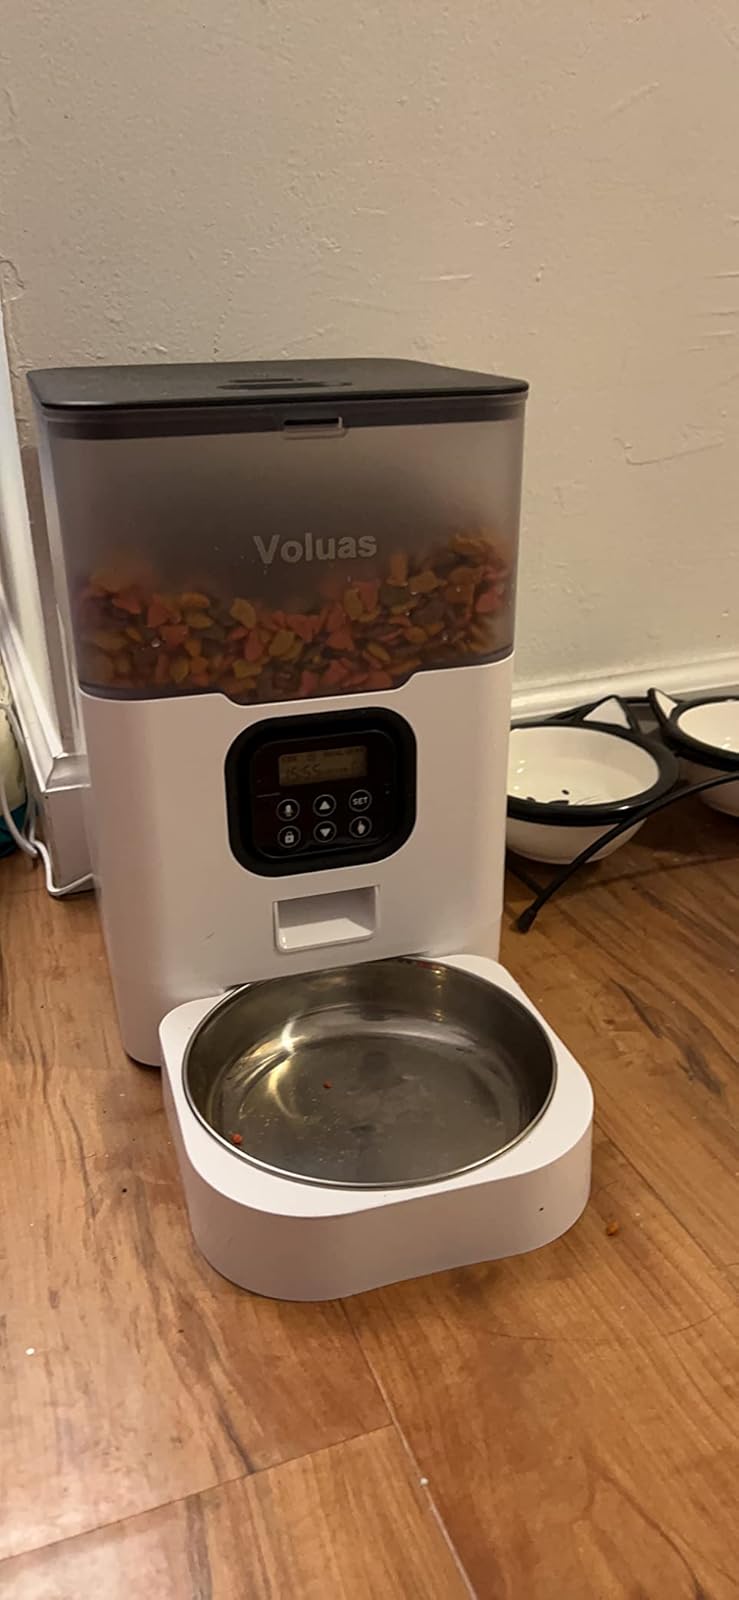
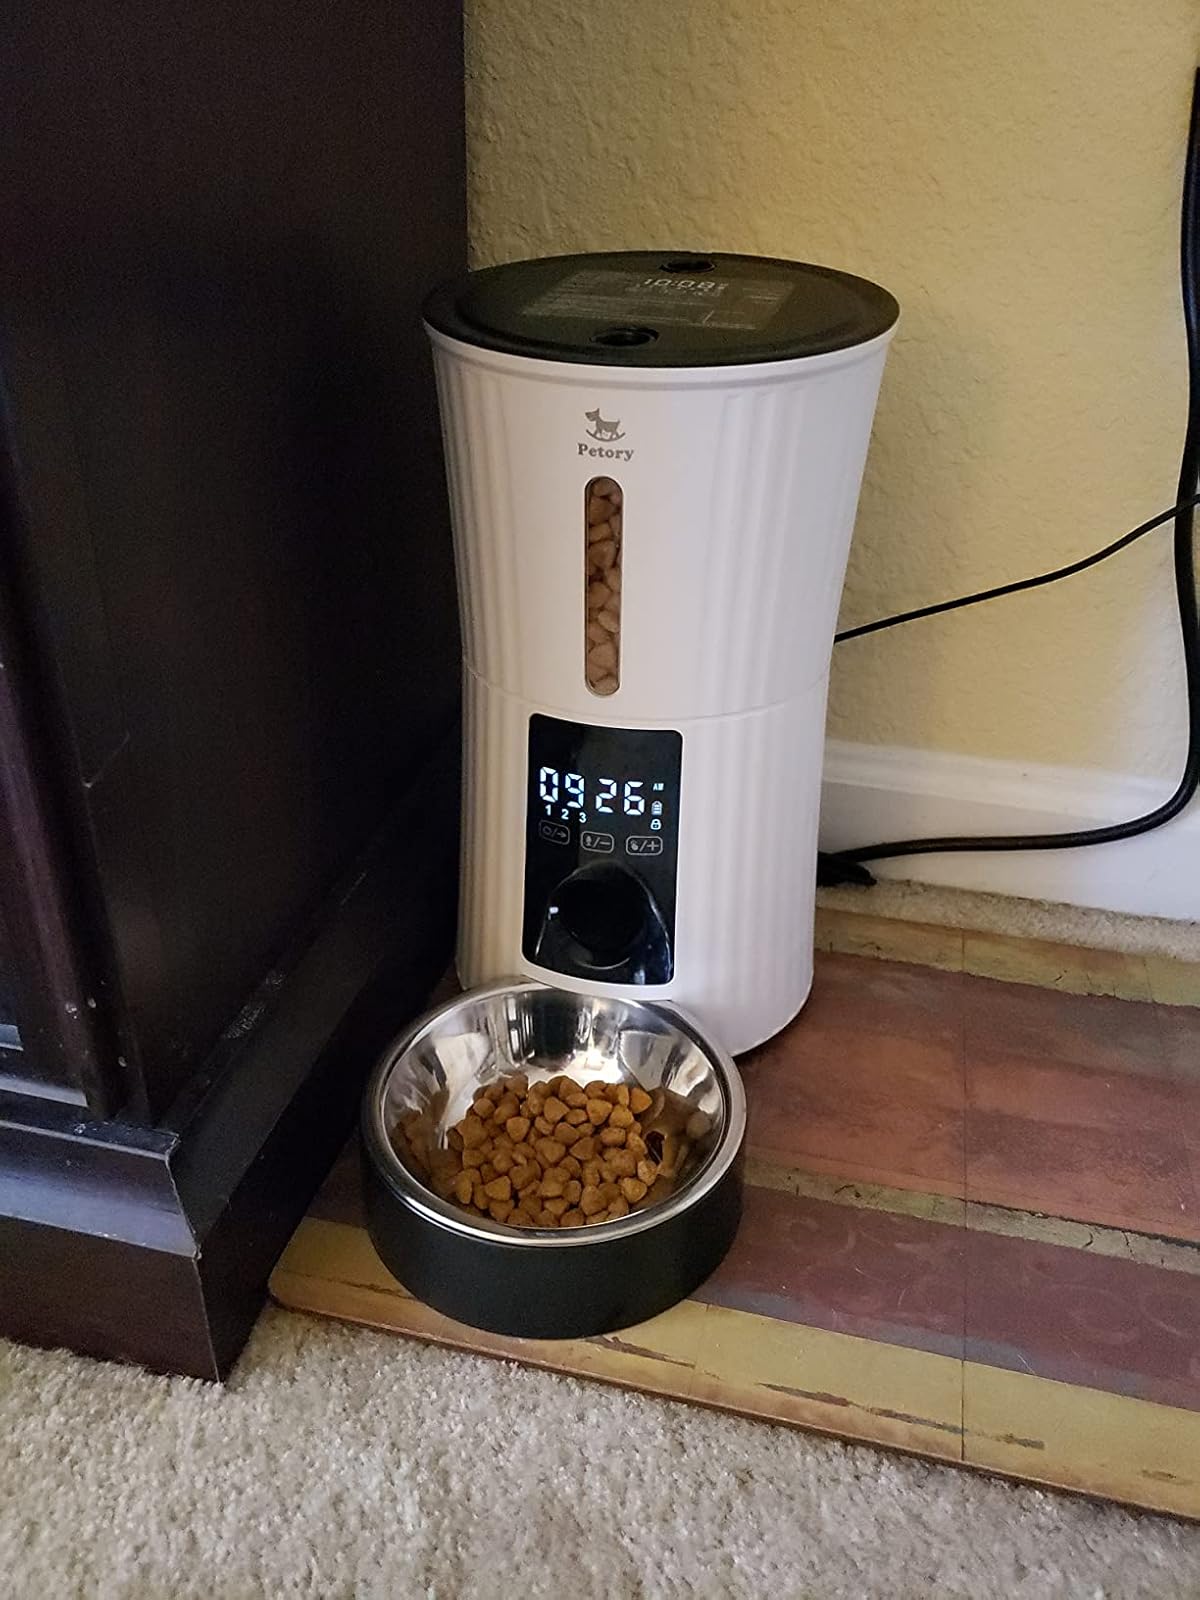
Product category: items_feeder
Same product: no